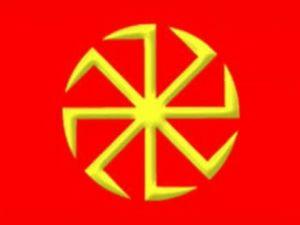
Svarog est le dieu du feu et de la métallurgie dans la mythologie slave.
La colonie Alexandrowka de Potsdam, capitale du Land de Brandebourg en Allemagne, est pour l’époque un concept innovant de monument commémoratif créé en 1826 sous la forme d’un village russe créé ex nihilo, réclamé par un roi en mémoire d’un autre monarque qui venait de décéder peu de temps avant. Le roi et maître d’ouvrage était Frédéric-Guillaume III de Prusse tandis que le monarque décédé était le tsar Alexandre Iᵉʳ. Au village artificiel s’ajoute un parc-verger conçu par Peter Joseph Lenné dont la vocation programmatique se maintiendra jusqu’à nos jours en raison des espèces d’arbres fruitiers rares qui s’y trouvaient et qu’on essaie de reconstituer à ce jour. En réalité, c’est moins la personne du tsar que l’amitié entre deux souverains, et à travers eux deux nations s’influençant réciproquement, que voulait célébrer le roi de Prusse. Il s’agit d’une reproduction libre de colonie militaire telle qu’elle est pratiquée en Russie à cette époque, donc en quelque sorte de la délocalisation de la culture russe sur le sol brandebourgeois afin de se souvenir du lien culturel qui unit les deux royaumes par des marqueurs visibles sur le terrain.
Le kolovrat est un symbole de la mythologie slave, signifiant « roue tournante » : de kolo « la roue » et vrat « tourner ».